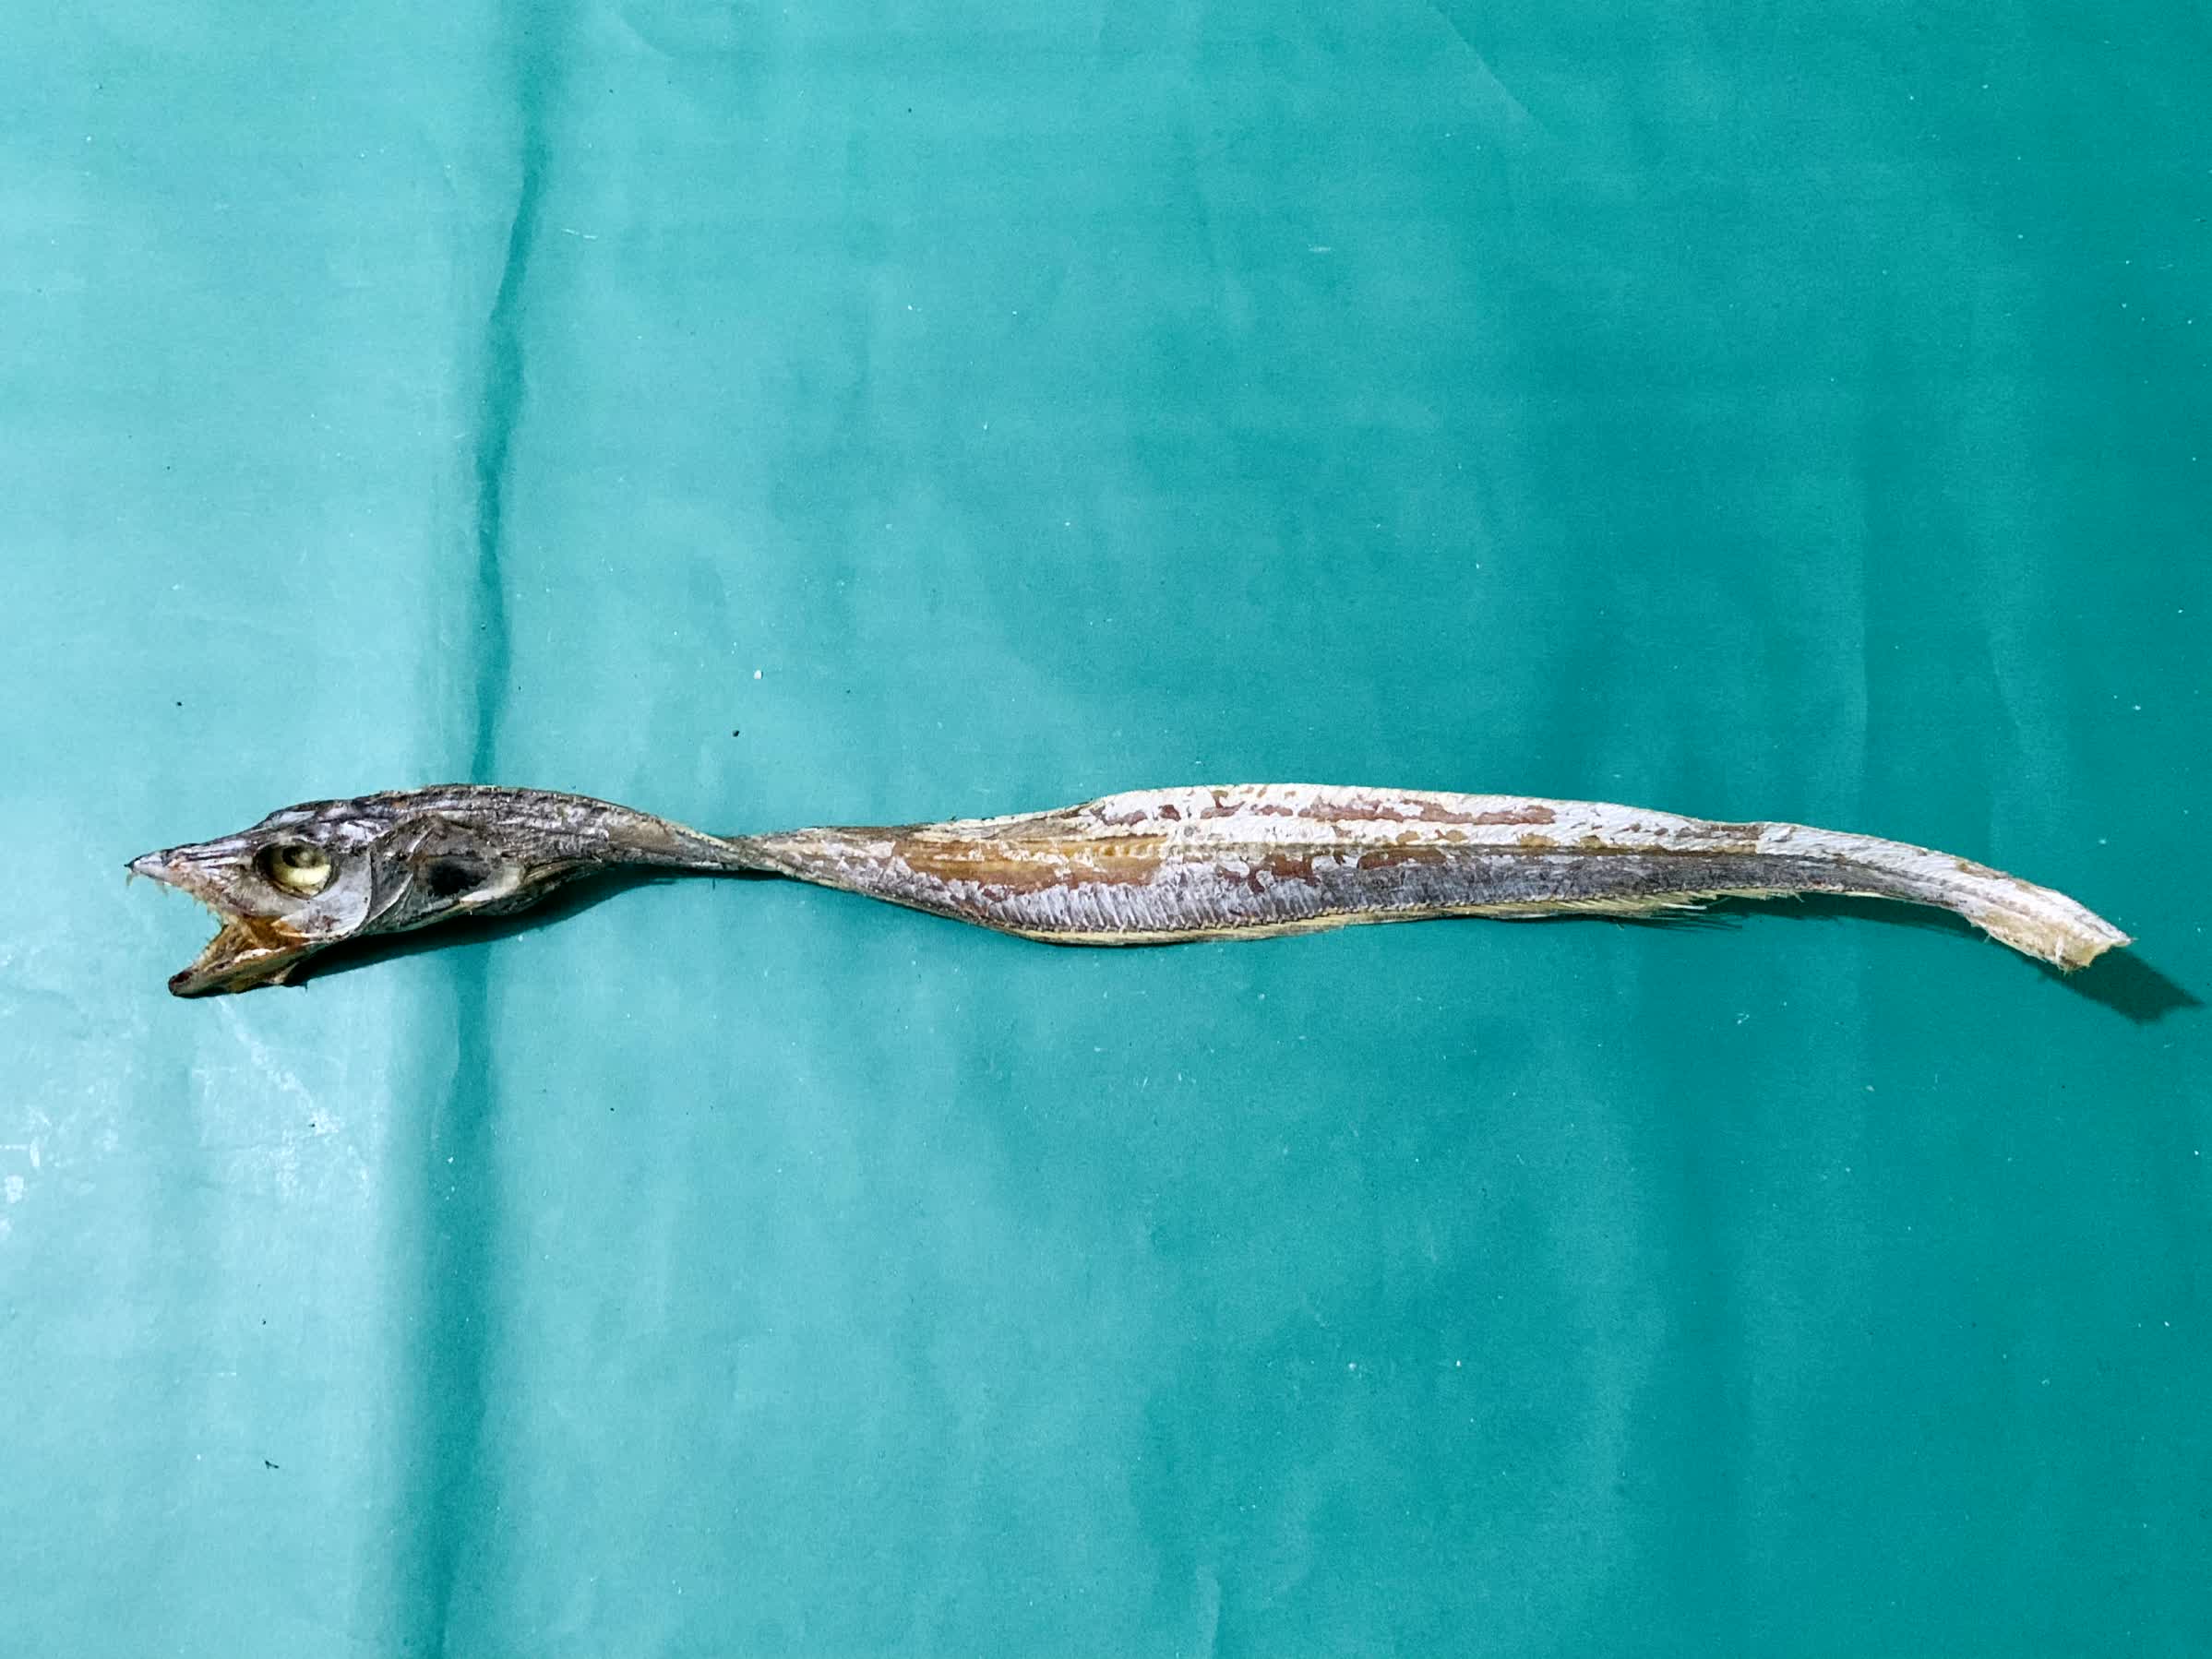
Species: Churi